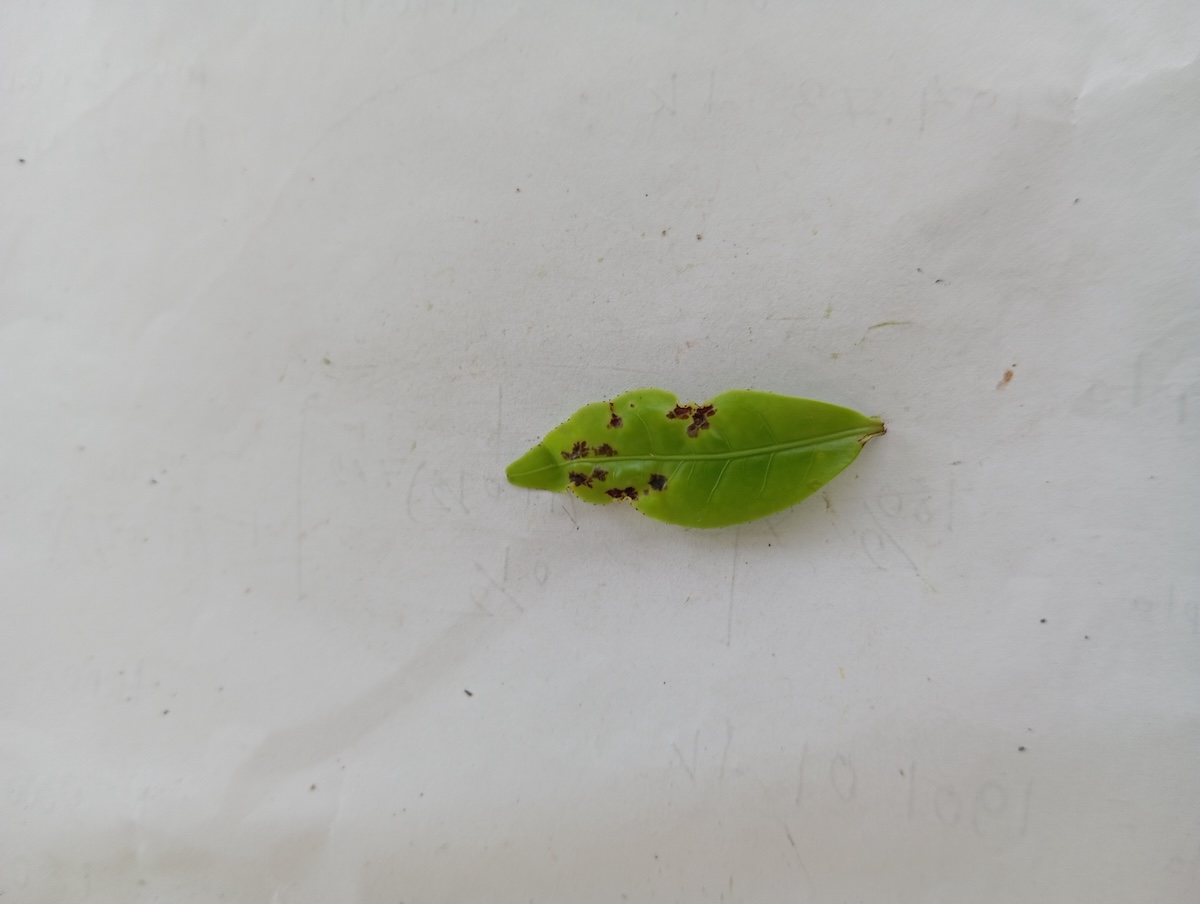
Label: Helopeltis